Le Gault-Saint-Denis

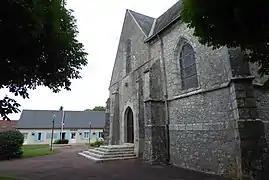
The town hall and church in Le Gault-Saint-Denis

Le Gault-Saint-Denis is a commune in the Eure-et-Loir department in northern France.